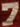
Number: 7